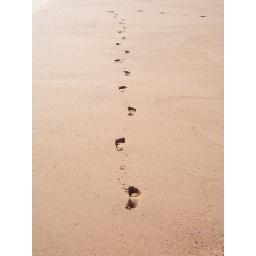
walking in the sand